The Capitol, Melbourne

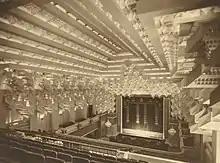
View of the theatre with its famous ceiling

After the advent of television in the late 1950s, cinema audience numbers everywhere dwindled dramatically and in the early 1960s Hoyts Theatres let their lease expire. Contemporary architecture was sweeping through Australian cities and many older buildings, then considered passé, were demolished in an attempt to "modernise" the city centre–this move, considered a "self-conscious" attempt to impress international visitors, would attract much criticism in later decades. The result was that the theatre had to close. Almost immediately there was a campaign waged to 'save the Capitol' by the National Trust and a group of prominent architects, notably Robin Boyd, who called the Capitol "the best cinema that was ever built or is ever likely to be built".